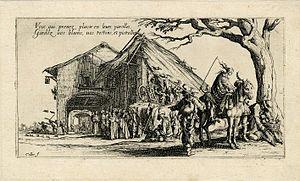
Jacques Callot les Bohémiens vers 1621-1631
La Diseuse de bonne aventure est une huile sur toile du peintre lorrain Georges de La Tour, actuellement exposée au Metropolitan Museum of Art de New York, et exécutée à une date évaluée entre 1635 et 1638 par Jacques Thuillier, entre 1632 et 1635 par Pierre Rosenberg.